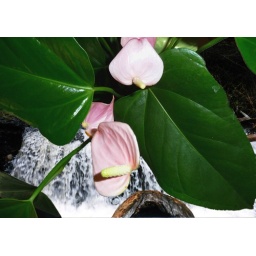
A flowering plant picture imposed over a picture of rushing water on Denman Island, BC